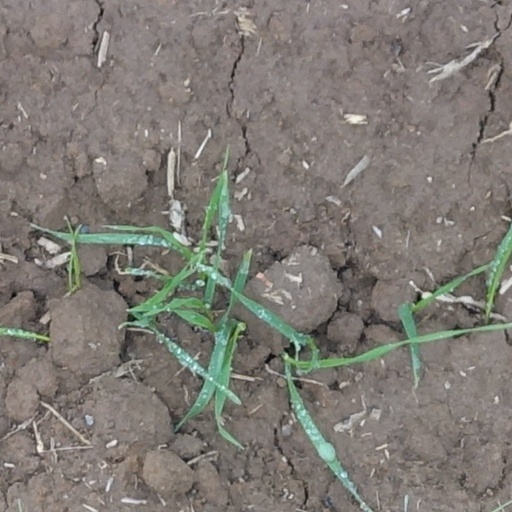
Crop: wheat